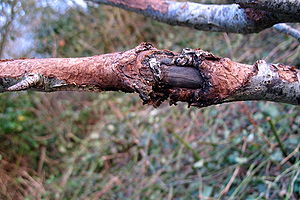
Sygdomme og skadedyr på æbletræer / Sygdomme
Æblekræft er én af de mest alvorlige sygdomme på æbletræer.
Sygdomme og skadedyrs angreb på æbletræer har været kendt genne årtusinder, dvs. så længe slægten har været dyrket. Hver gang dyrkningen er taget op på et nyt sted, er sygdomme og skadedyr hurtigt fulgt efter. Det er vigtigt at notere sig, at disse skadegørende organismer ikke kun er knyttet til de dyrkede æbletræer. Hvad enten de vilde arter kaldes ”prydæbler”, ”paradisæbler”, ”æblegrundstammer” eller noget helt fjerde, så er de føde for skadegørerne. Smitte kan altså komme fra såvel de dyrkede som de vildtvoksende planter.